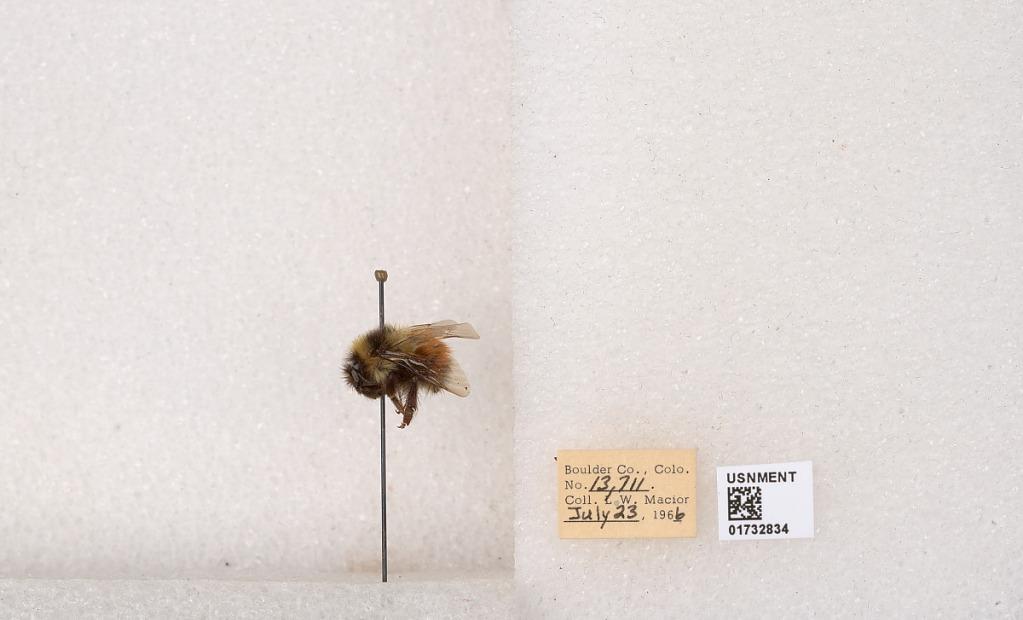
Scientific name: Bombus (Pyrobombus) sylvicola Kirby
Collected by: L. Macior
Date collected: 1966-7-23
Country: United States
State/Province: Colorado
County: Boulder
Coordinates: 40.0163, -105.294